Hugh Aiken House

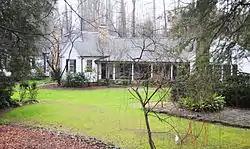
Hugh Aiken House, February 2012

Hugh Aiken House is a historic home located at Greenville, South Carolina. It was designed in 1948, by noted Greenville architect William Riddle Ward and built in 1952. It is a -story frame residence in the Colonial Revival style. A large, tapered stone chimney dominates the front elevation of the house. The property features an extensively landscaped lot that is a heavily wooded, natural setting with falling topography and natural springs.